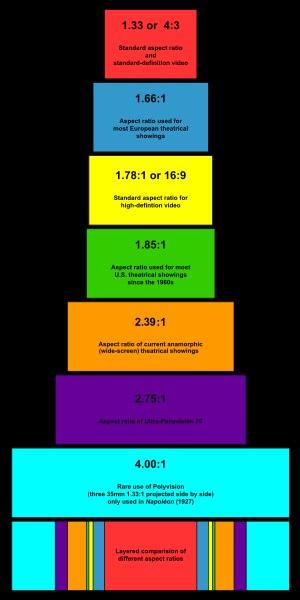
Au cinéma et en vidéo, le format d'image est un abus de langage courant qui désigne en fait le « rapport de forme » de l'image ou de l'écran ; ce facteur désigne les proportions du rectangle d'affichage, parfois appelé « rapport de cadre » d'après l'anglo-saxon « aspect ratio » : c'est le rapport entre la largeur et la hauteur d'un photogramme ou d'un écran. Par convention, ce rapport largeur/hauteur s'écrit « largeur »:« hauteur ». Ces données peuvent provenir de mesures ou, dans le cas de la vidéo ou de l'informatique, du nombre de pixels pour les deux dimensions, c'est-à-dire la définition d'écran.